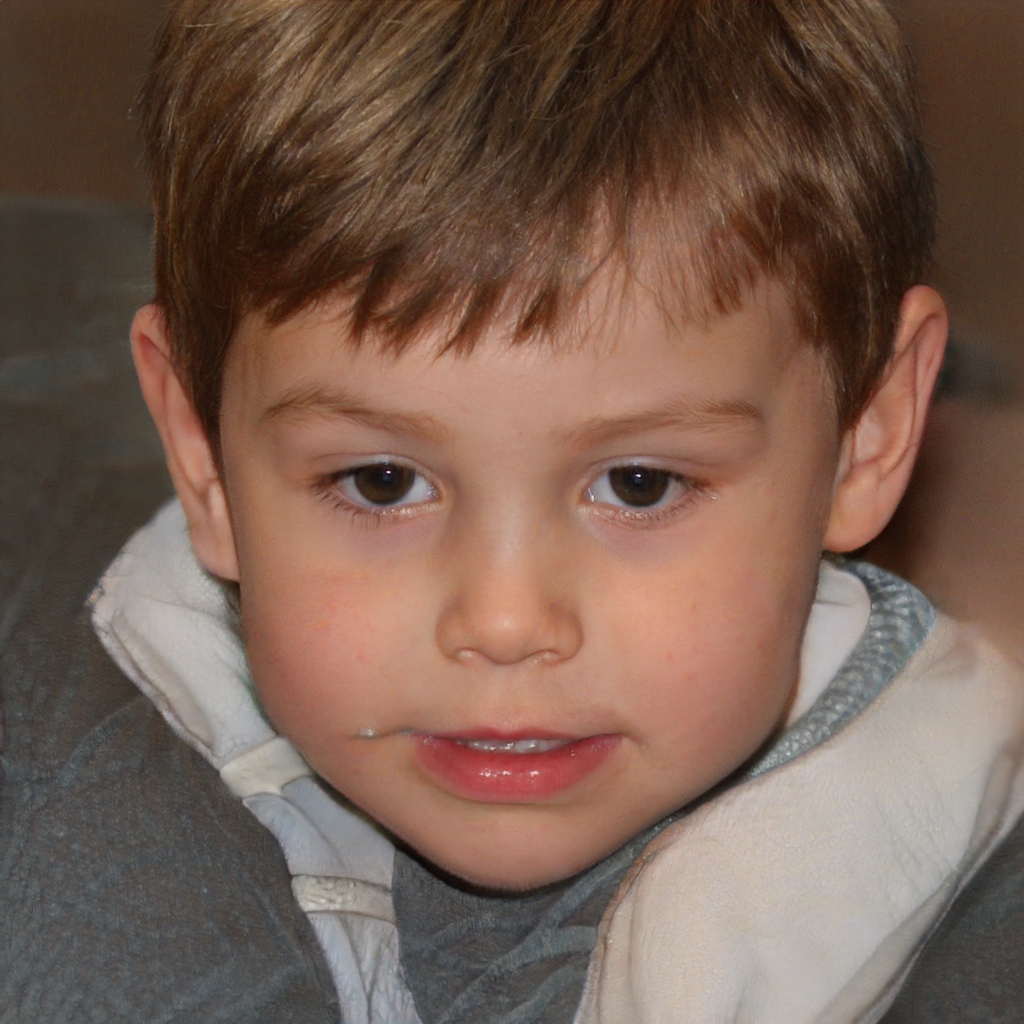
Portrait style: Real Portrait